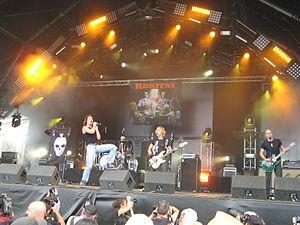
Koritni est un groupe de hard rock australien, originaire de Sydney. Il est formé en 2006 par Lex Koritni. Depuis 2011, les musiciens français Manu Livertout et Yves Brusco ont remplacé respectivement Luke Cuerden et Matt Hunter lors de différentes tournées européennes.